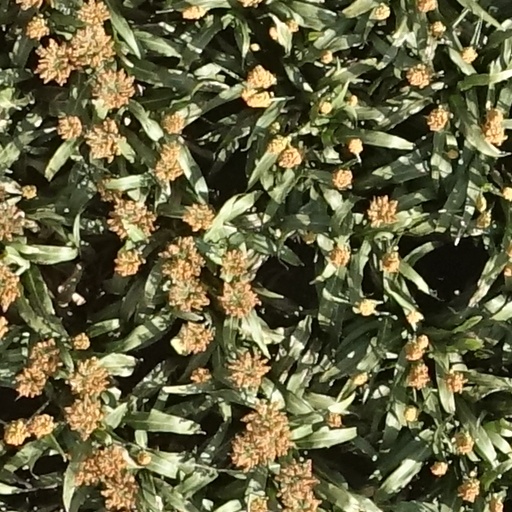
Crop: sorghum